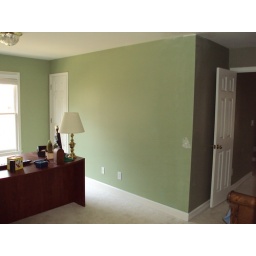
The office area created by removing wall between Sedond Floor First and Second Bedrooms.